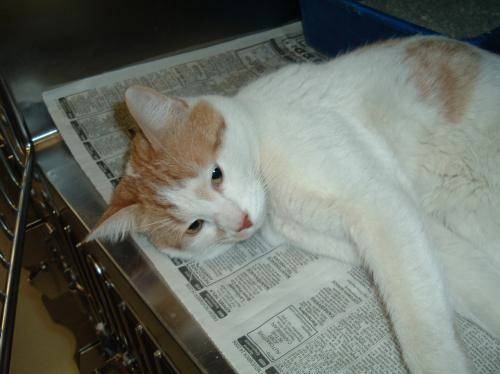
Label: cat